Yuding Zhenren

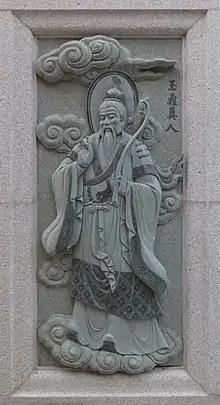
Yuding Zhenren

Yuding Zhenren is a Taoist deity and character in the classic Chinese novel "Fengshen Yanyi". He is one of the Twelve Golden Immortals under Yuanshi Tianzun. His disciple is Yang Jian and he taught him fighting and magical skills including the 72 earthly transformations.